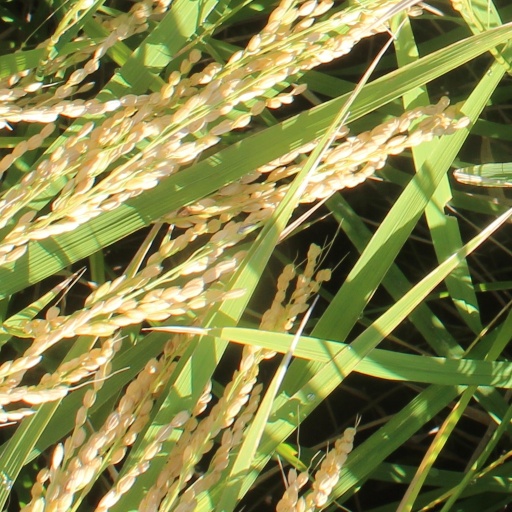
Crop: rice